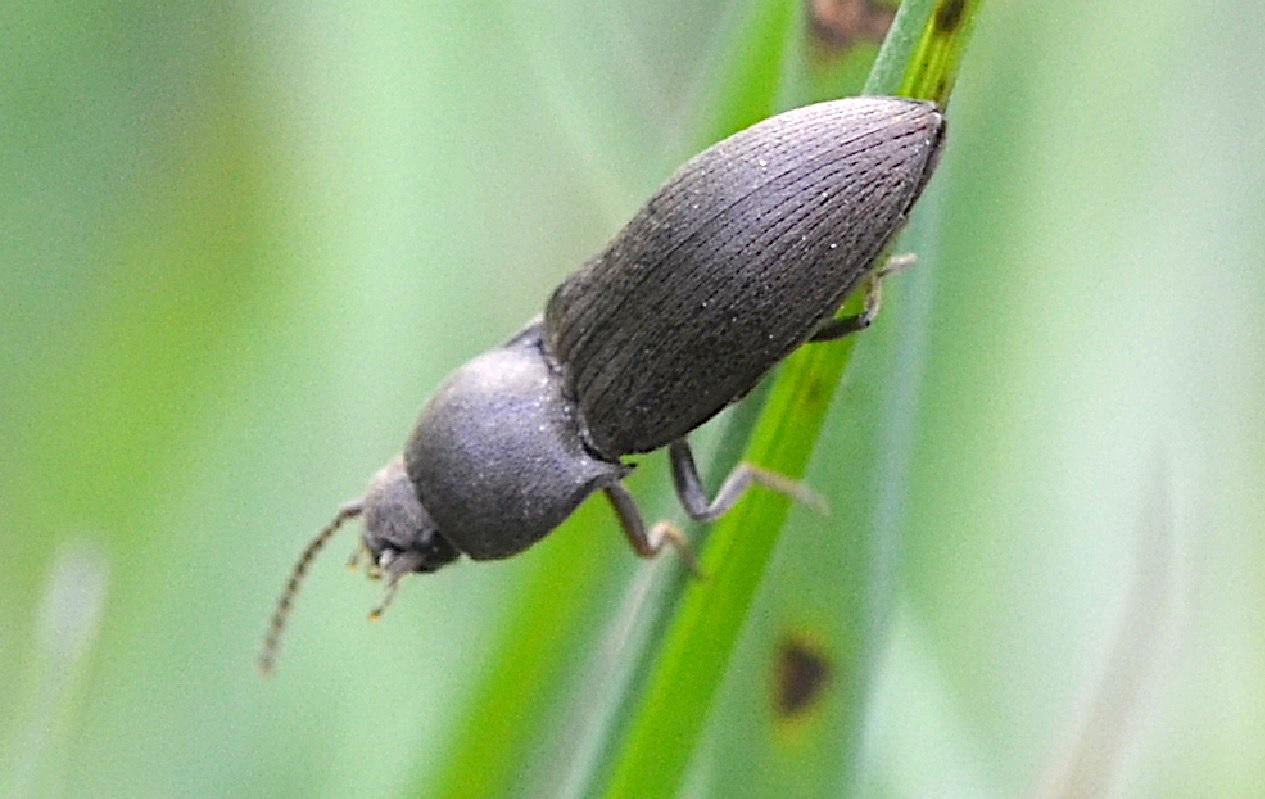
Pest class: clickbeetles_wireworms